Turkey Point Nuclear Generating Station

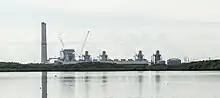
Turkey Point Generating Station from the Biscayne National Park visitor center

On February 26, 2008, both reactors were shut down due to the loss of off-site power during a widespread power outage in South Florida, affecting 700,000 customers.